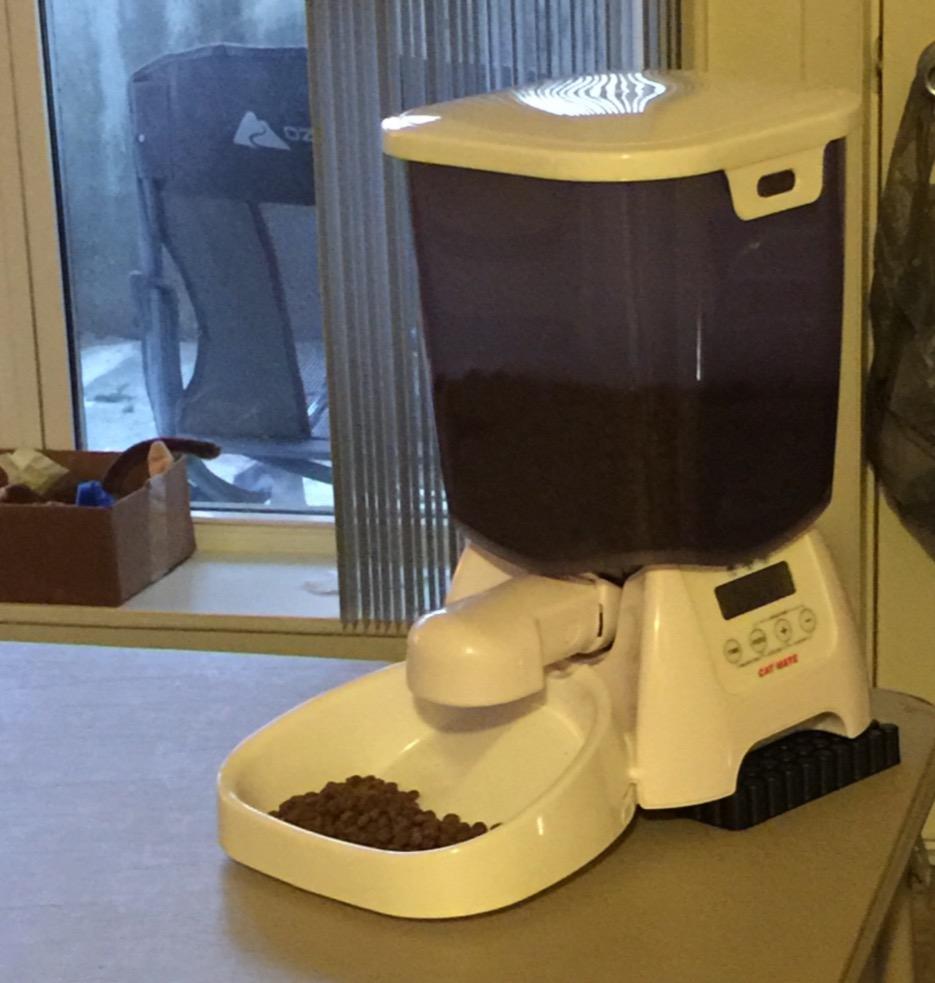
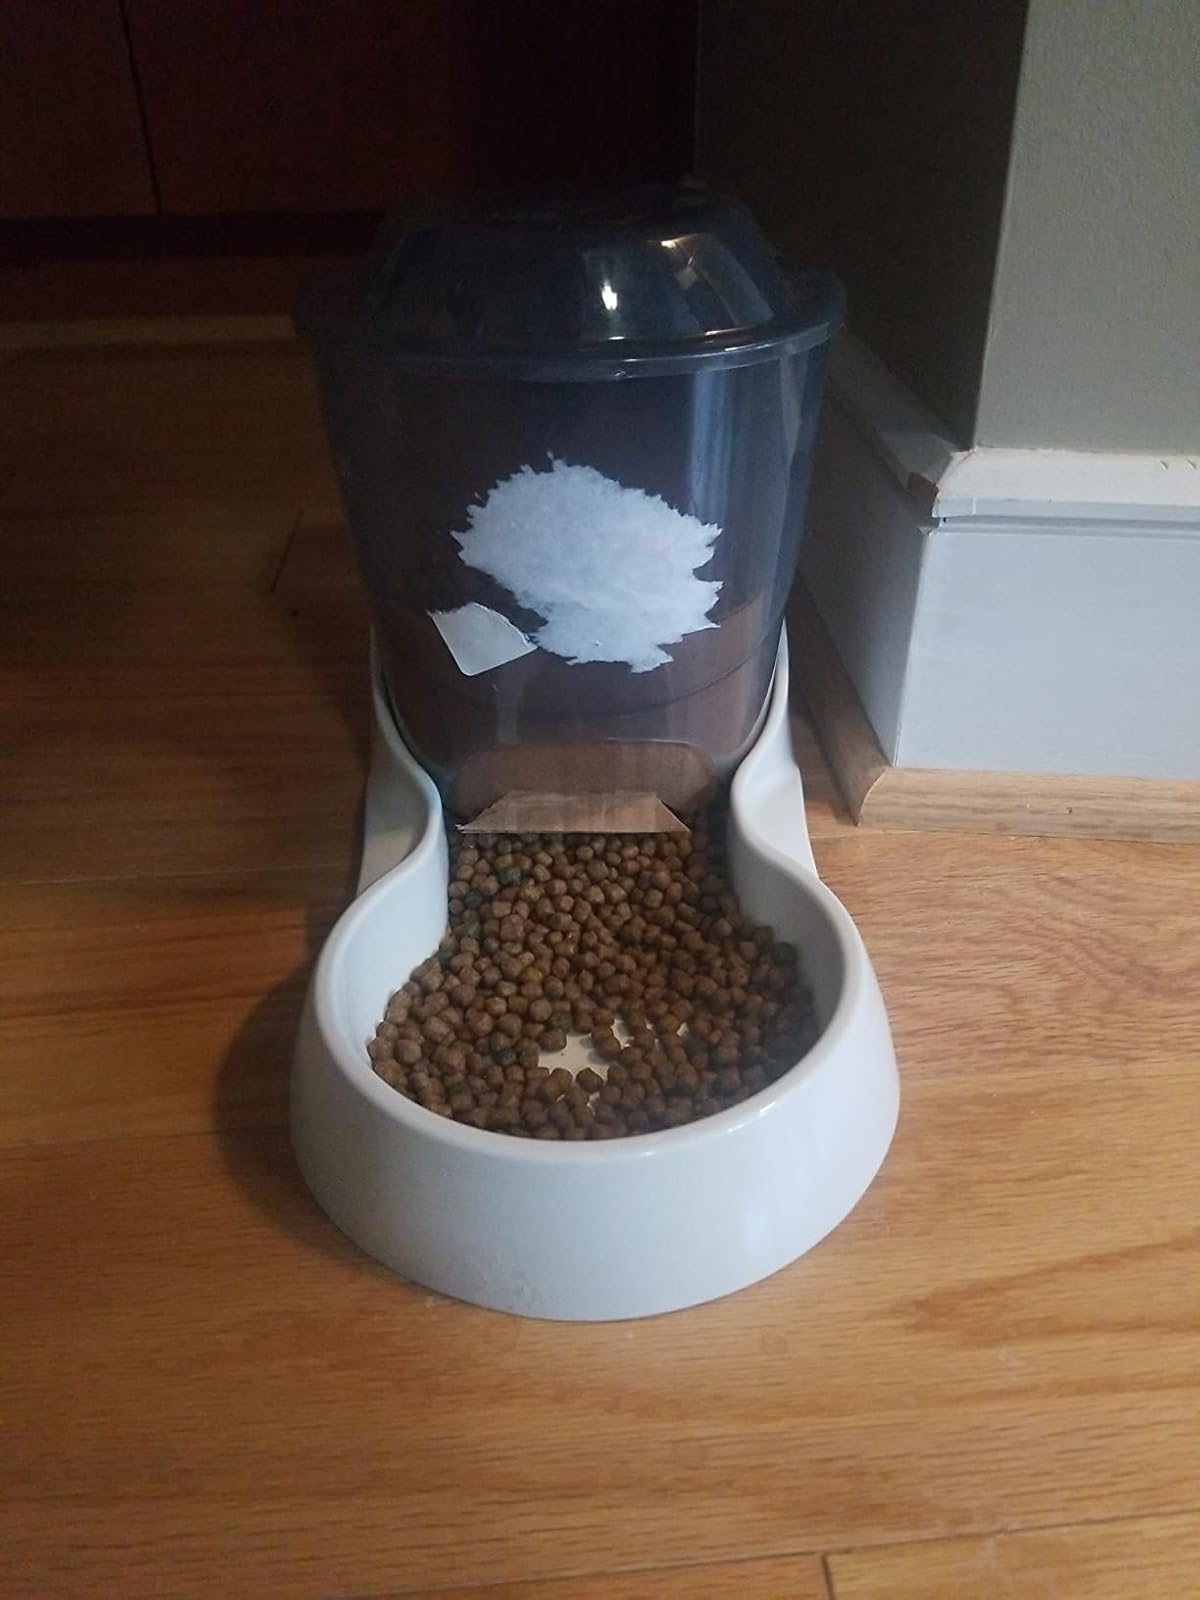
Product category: items_feeder
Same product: no